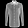
Label: Shirt